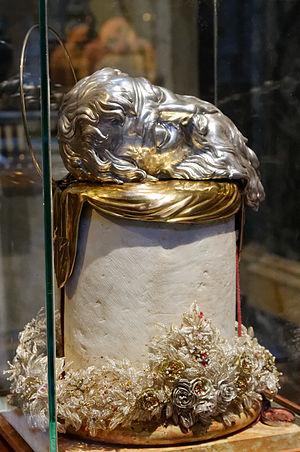
Morceau de la colonne sur laquelle saint Paul a été décapité, église Saint-Paul le naufragé à La Valette, Malte.